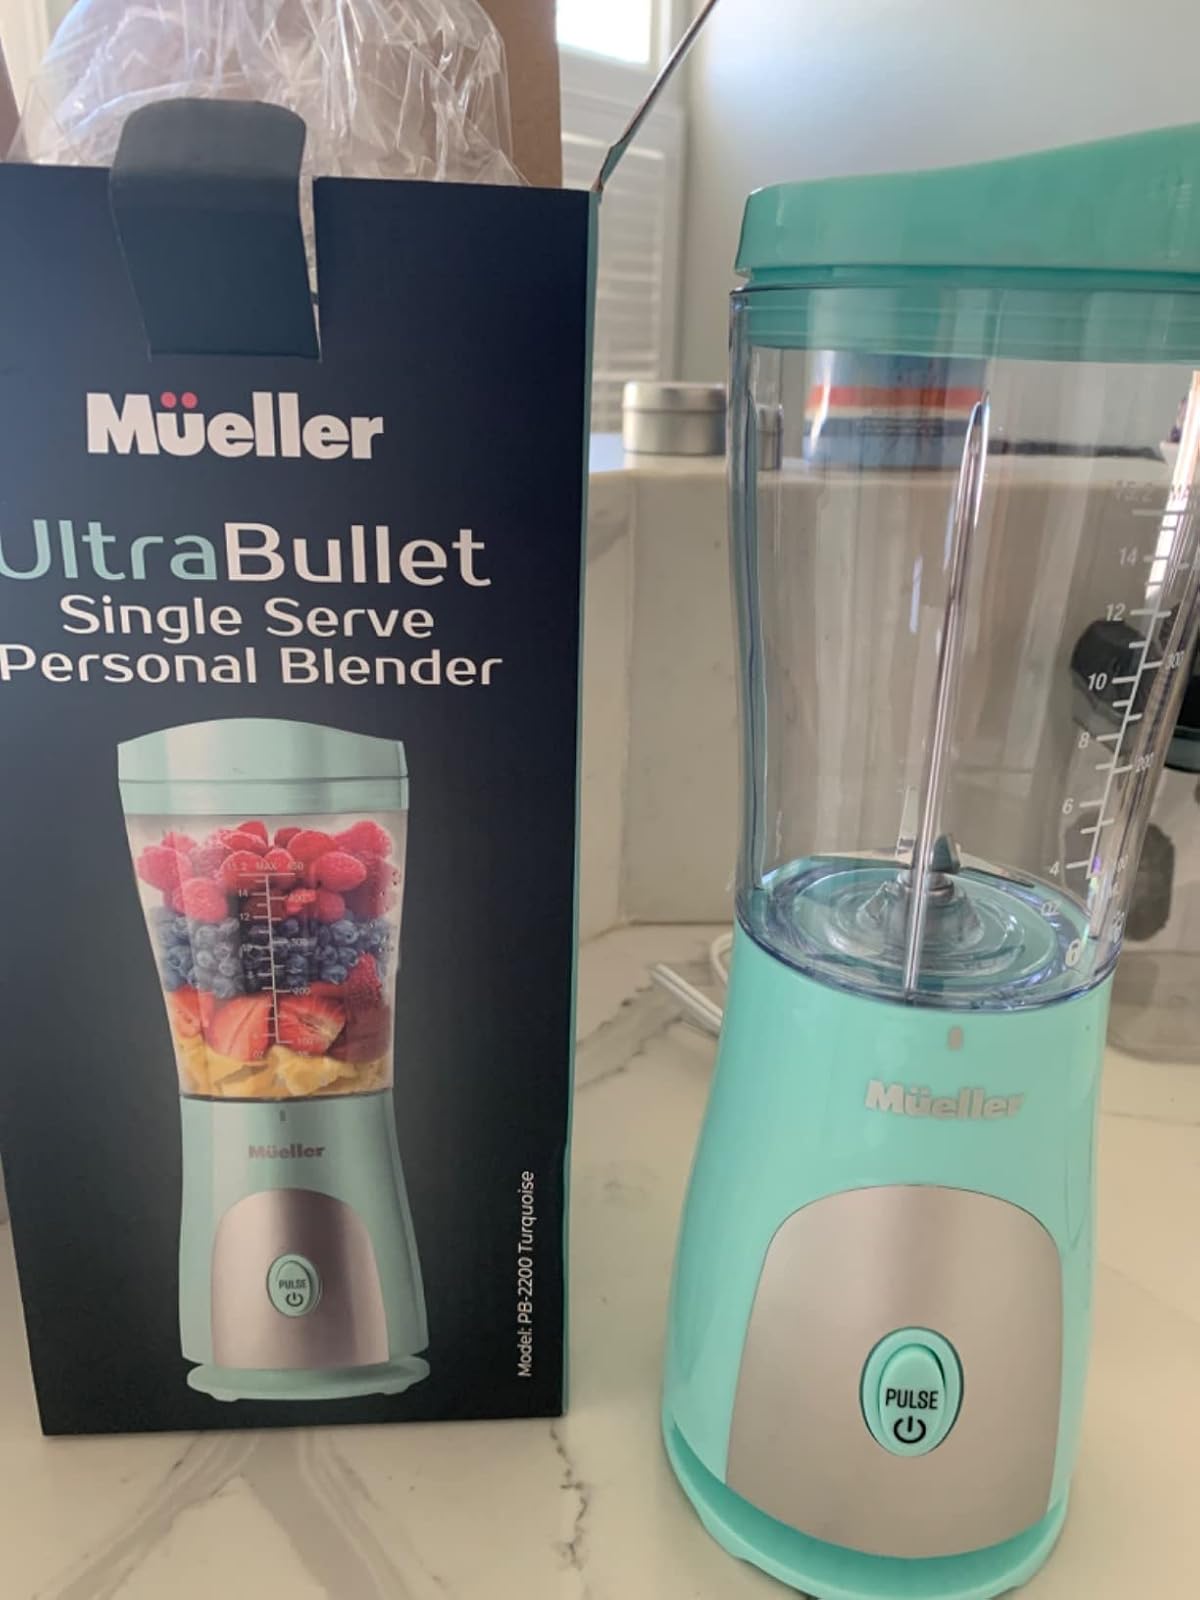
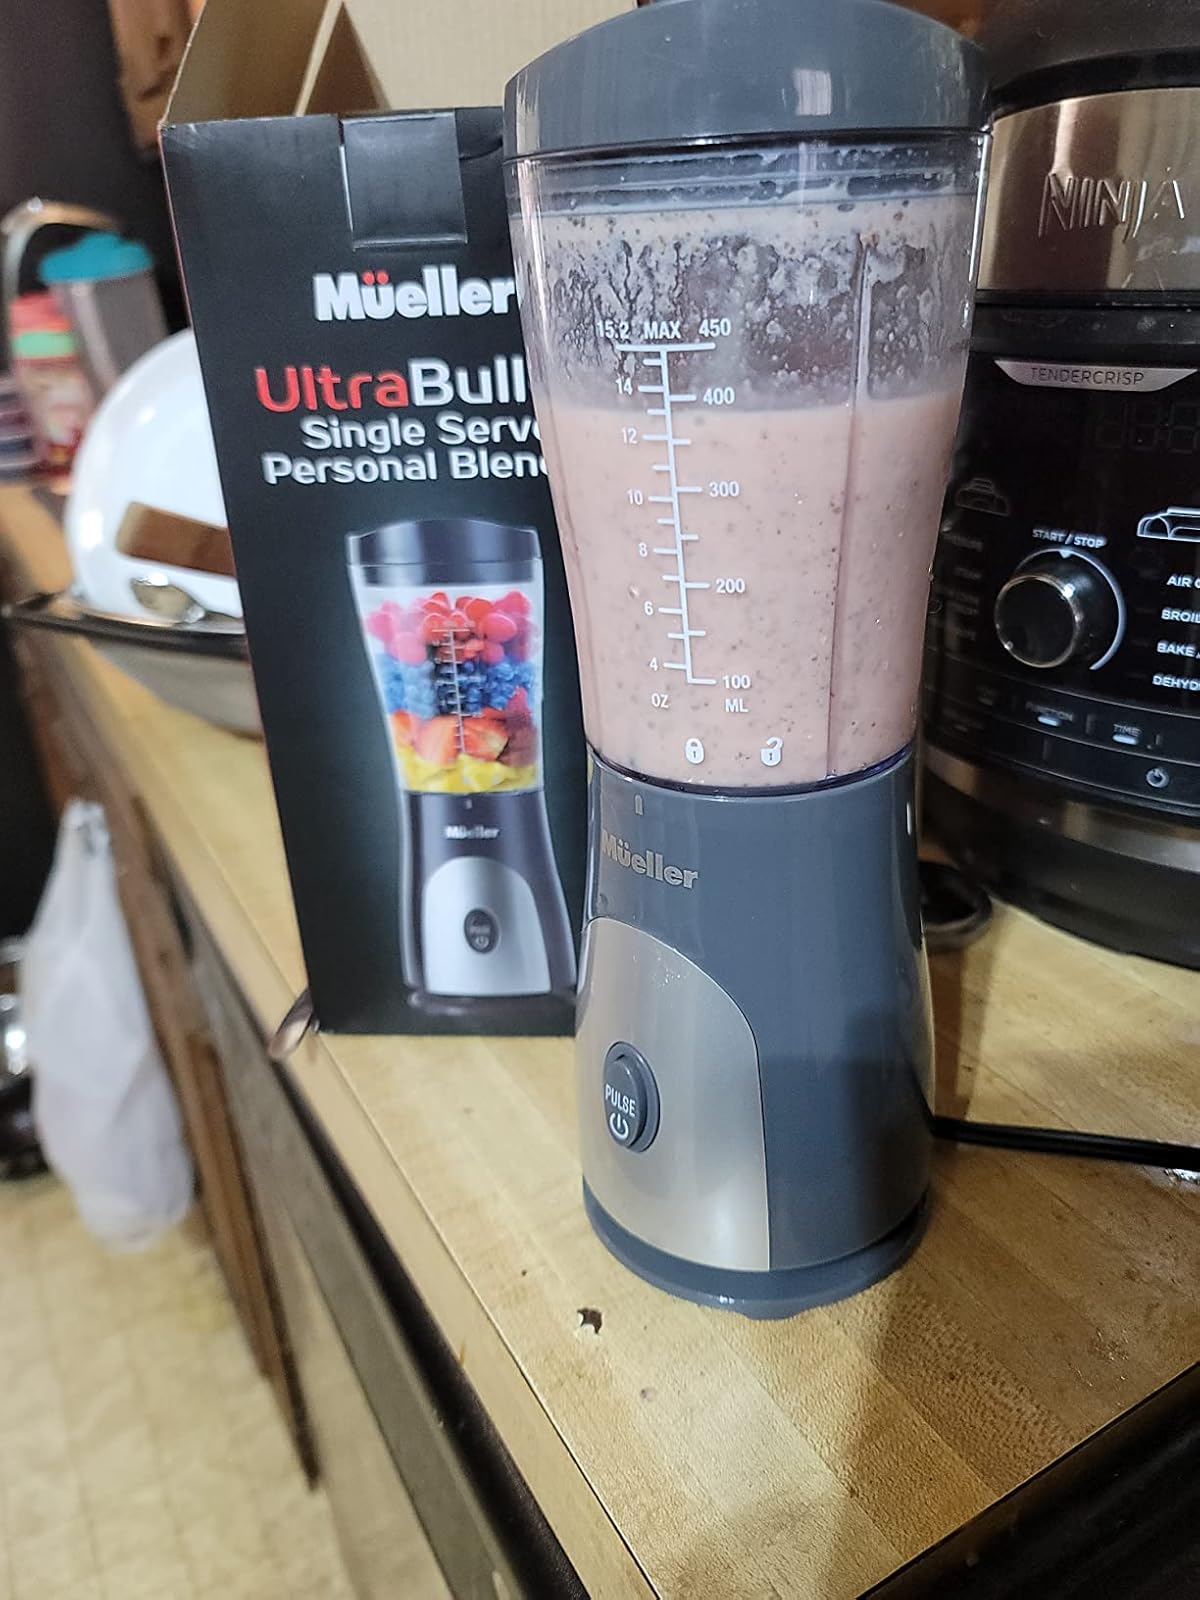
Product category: items_blender
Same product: no